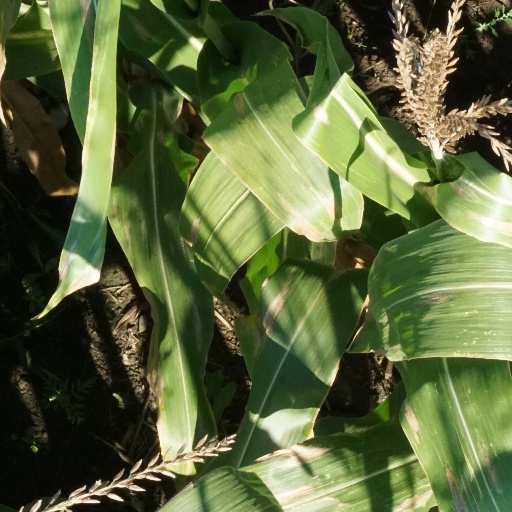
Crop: maize; corn